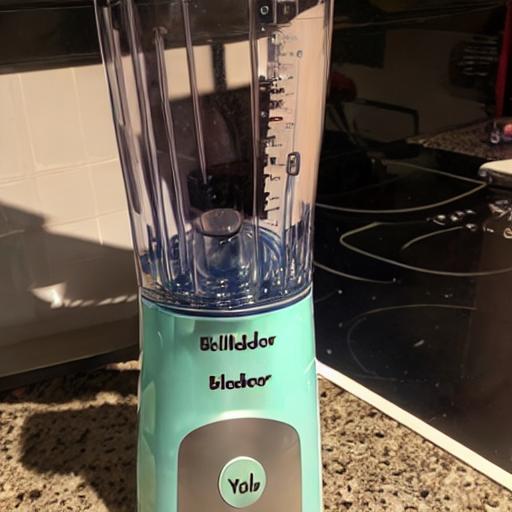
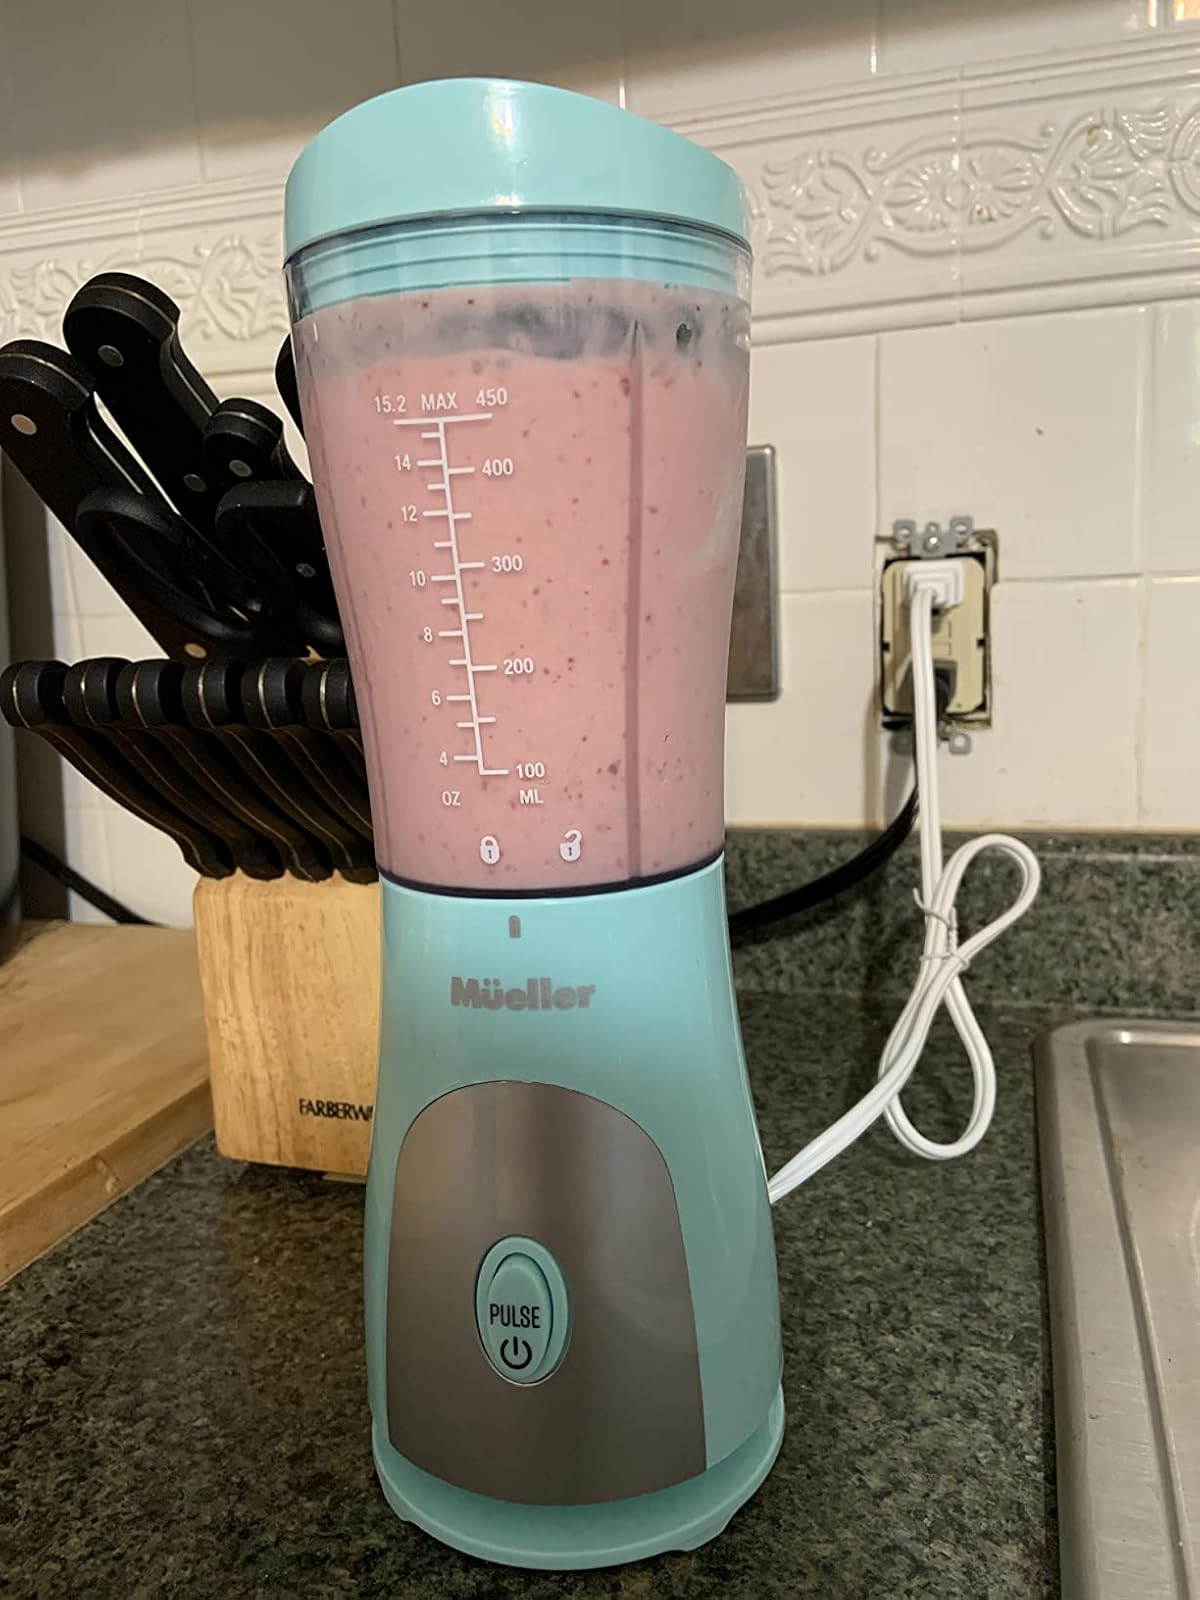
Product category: items_blender
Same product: no